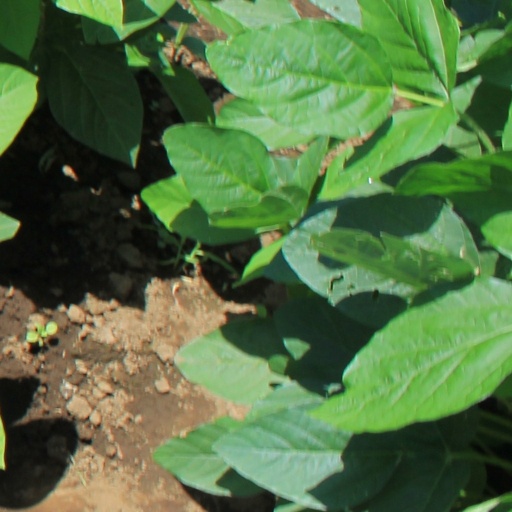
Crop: soybean